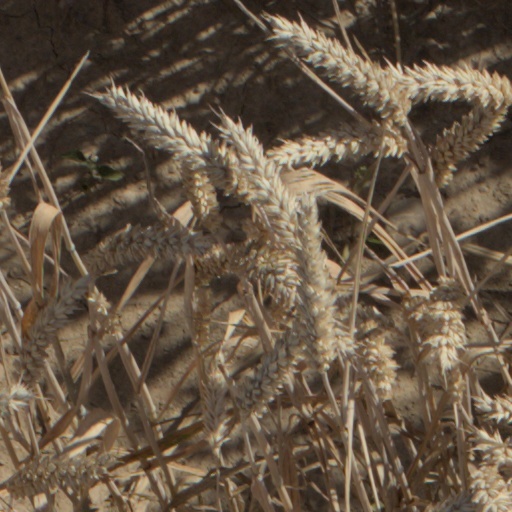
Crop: wheat